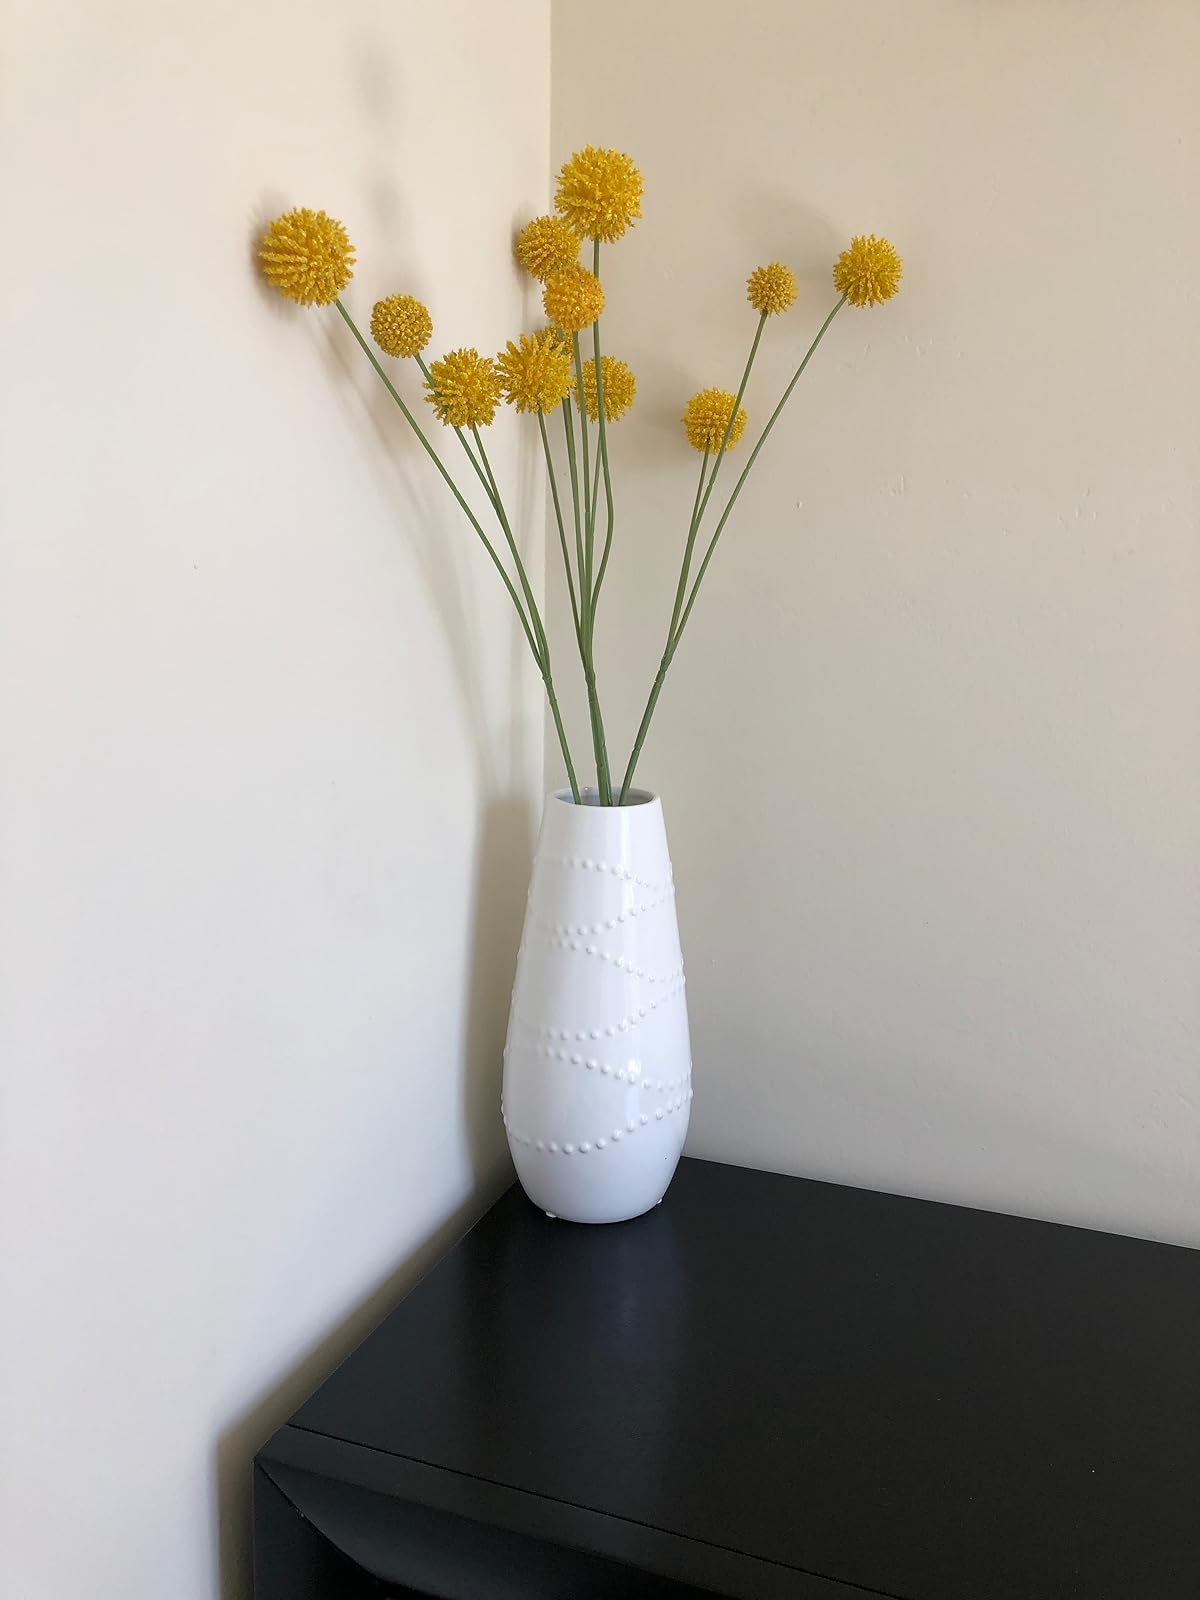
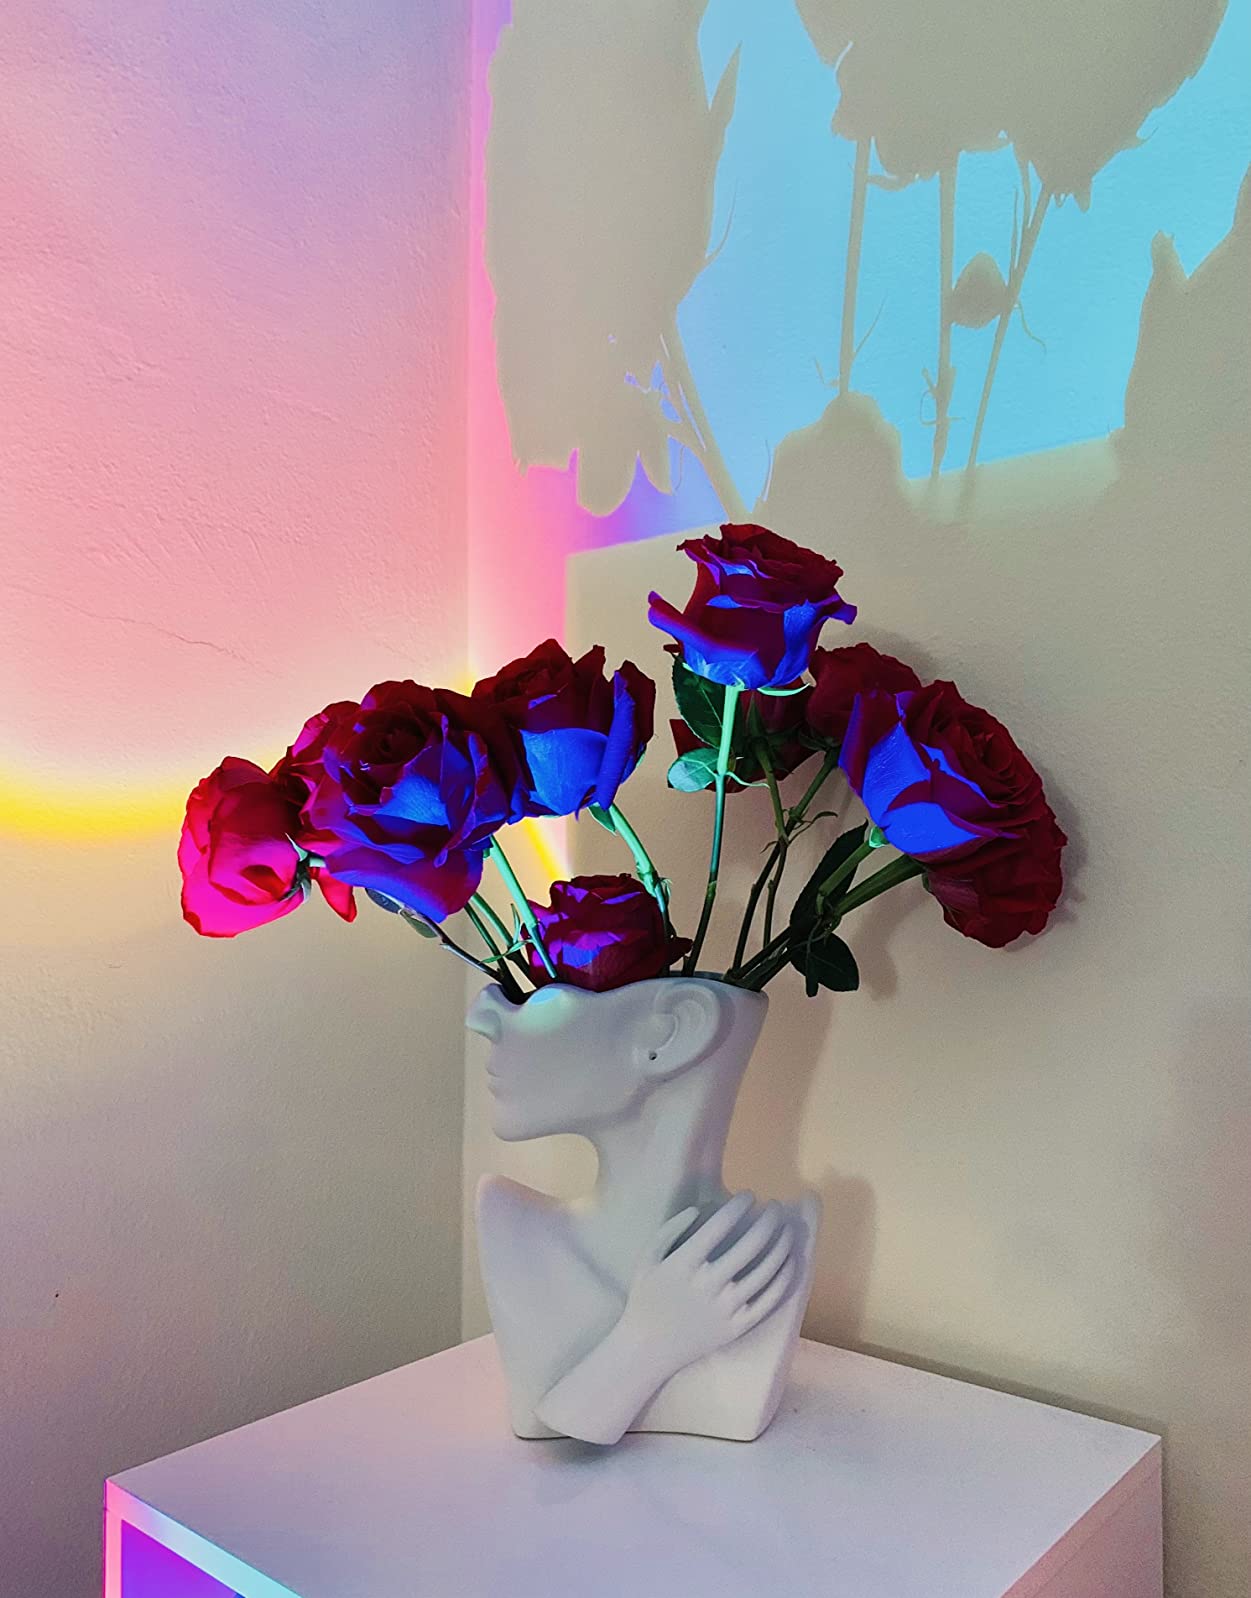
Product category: vase
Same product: no